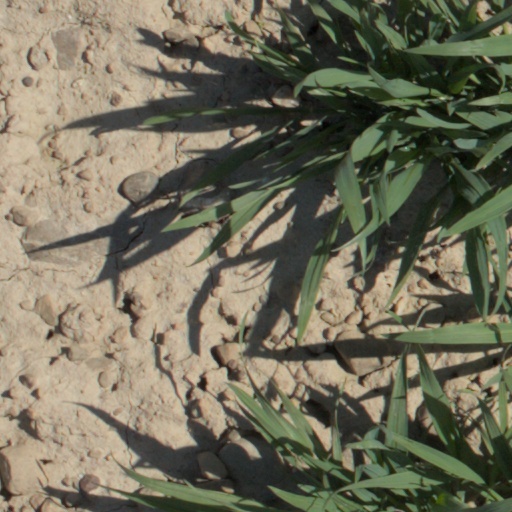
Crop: wheat